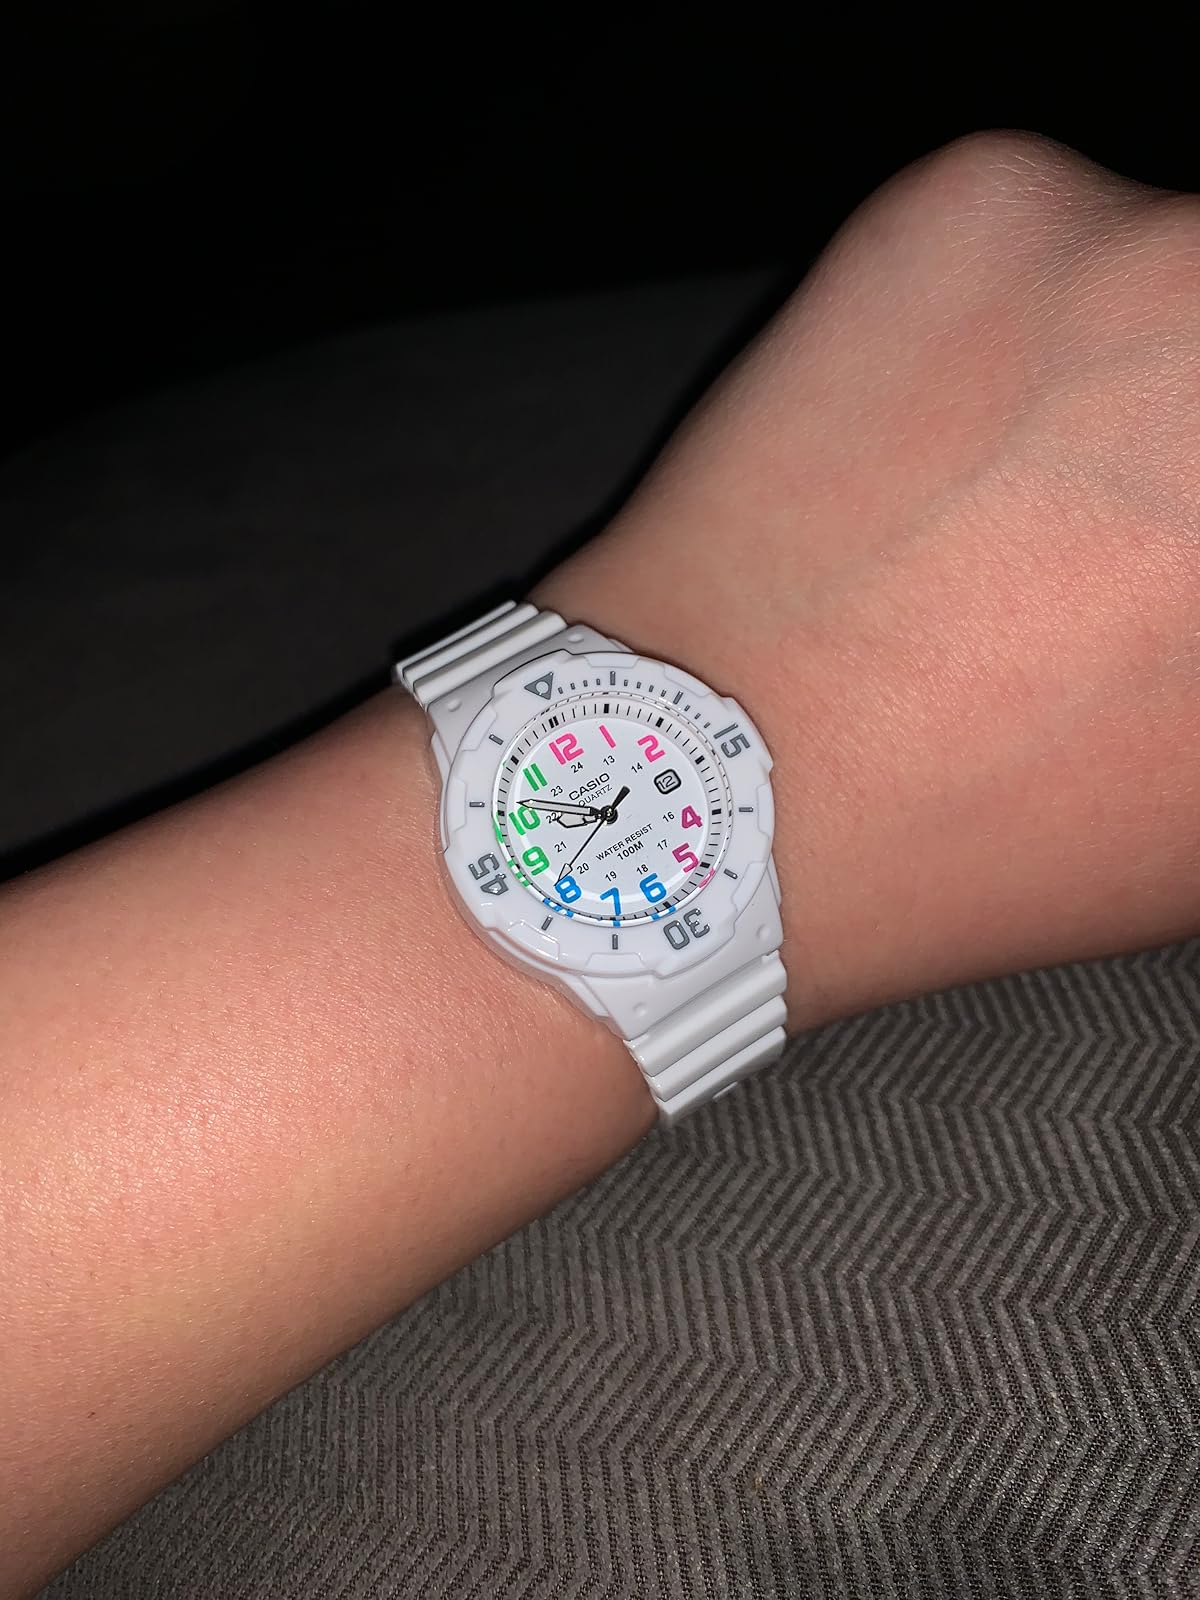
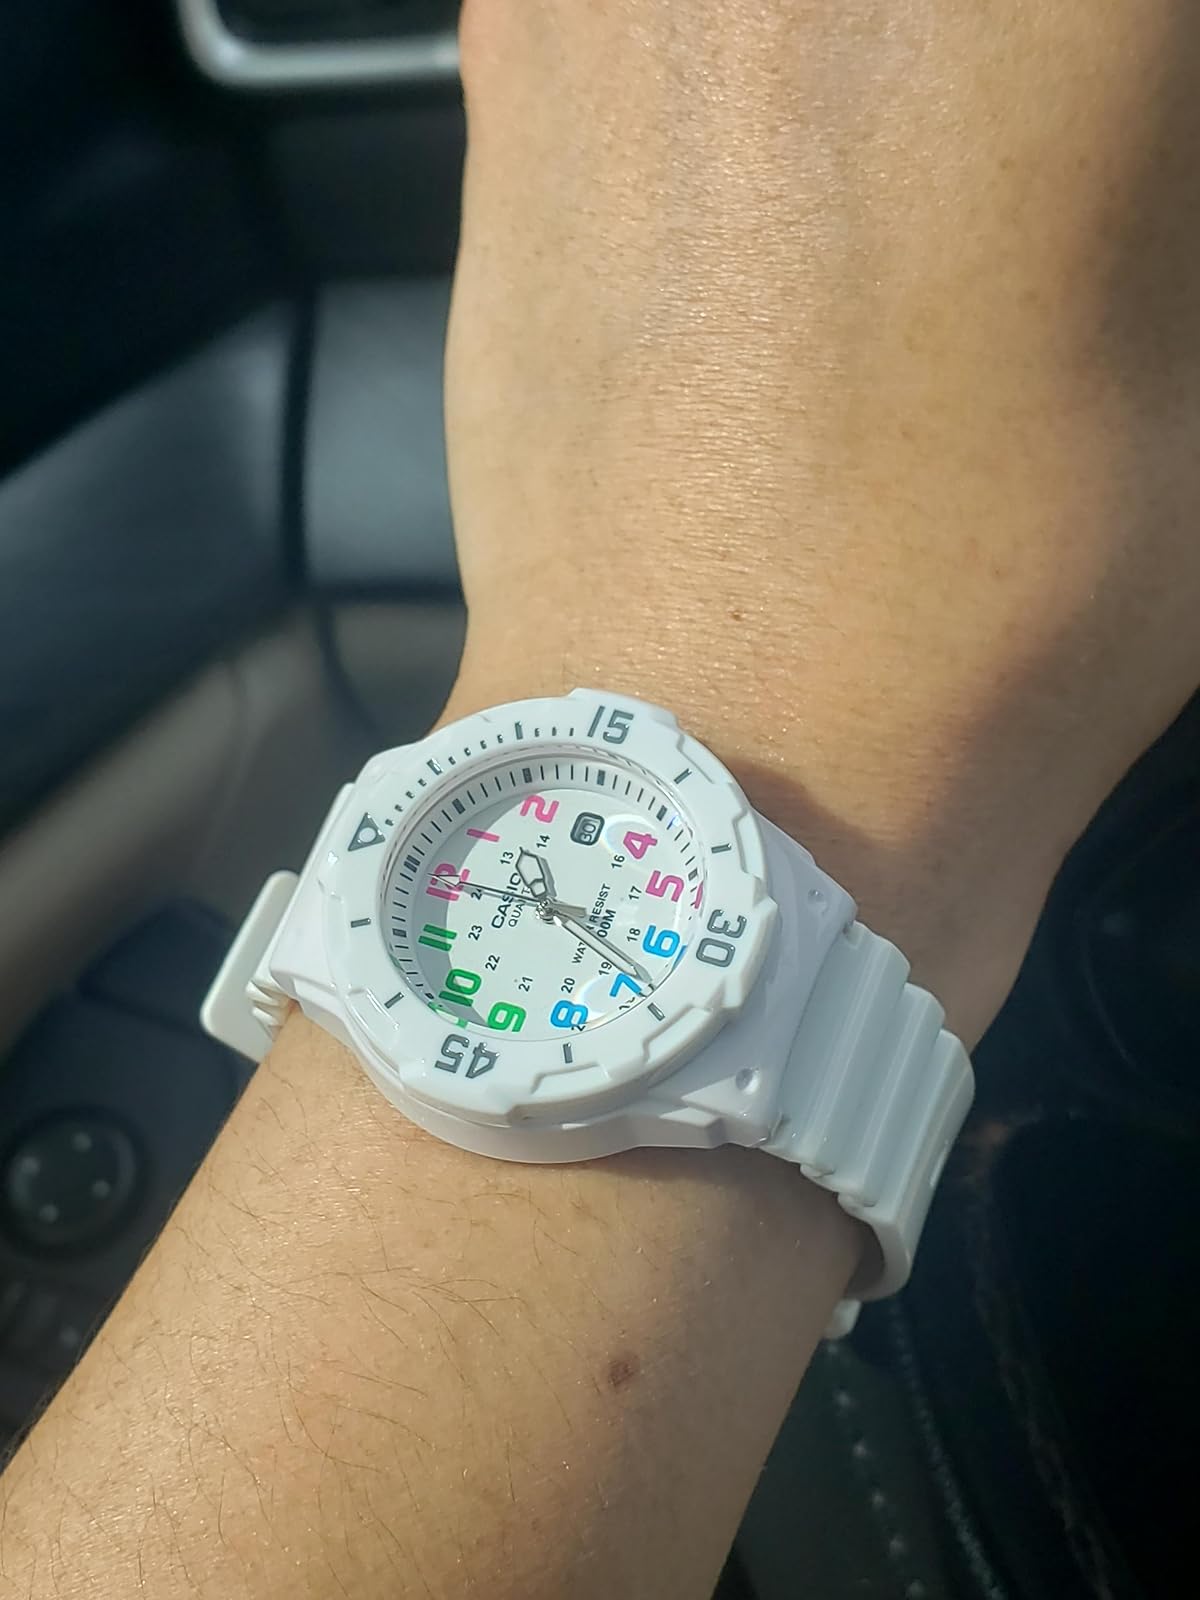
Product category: accessories_watch
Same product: yes